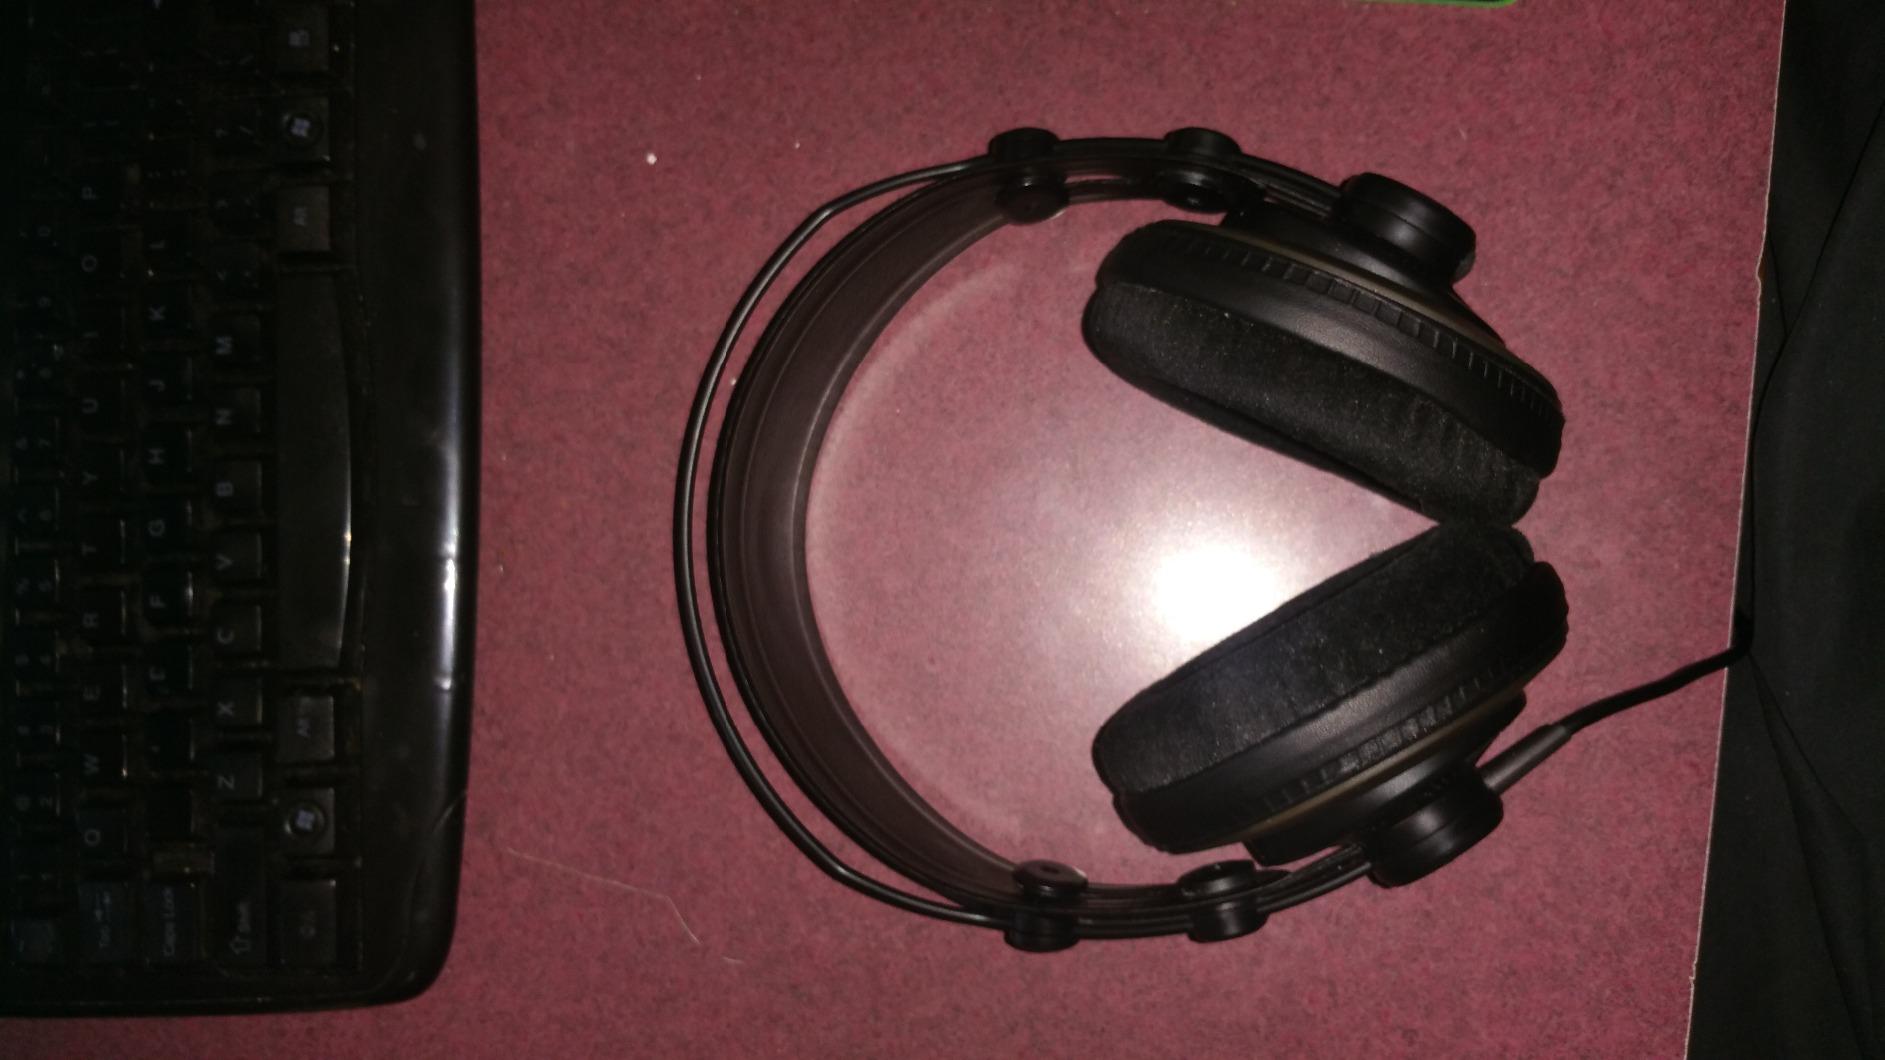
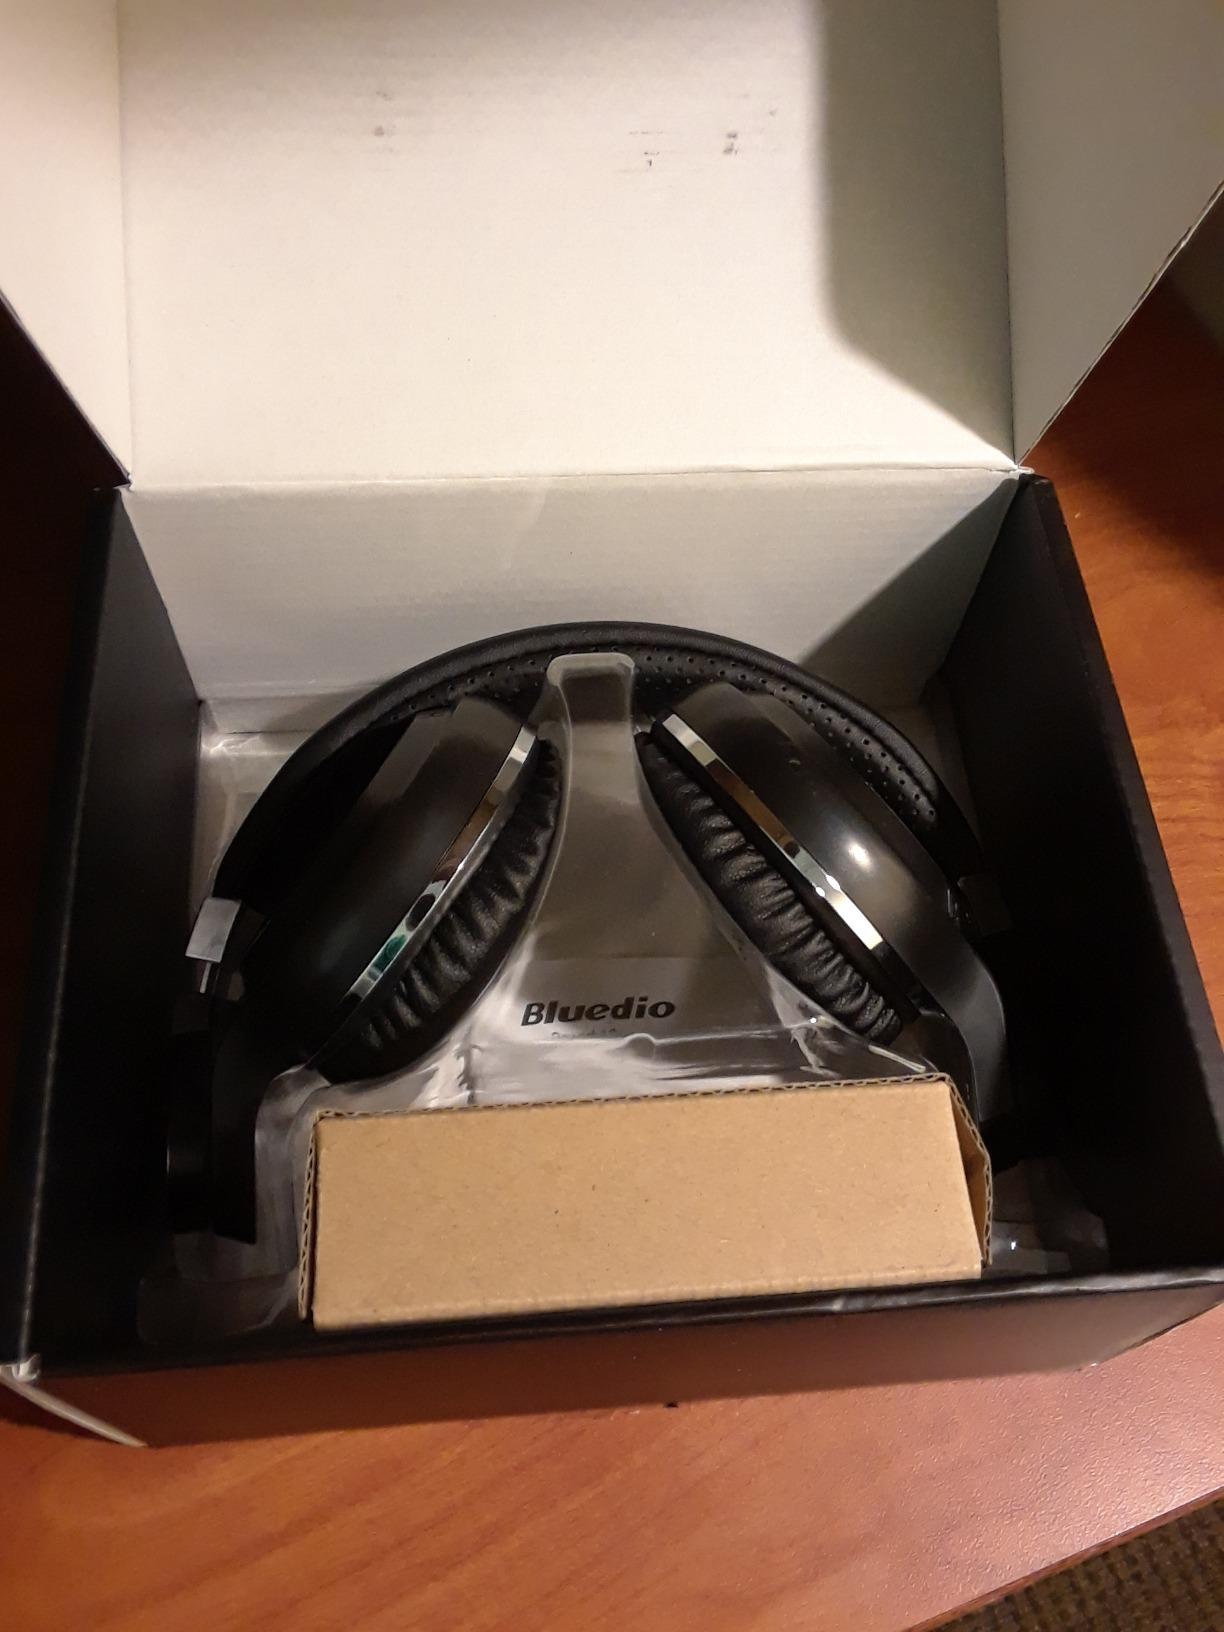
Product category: headphones
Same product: no